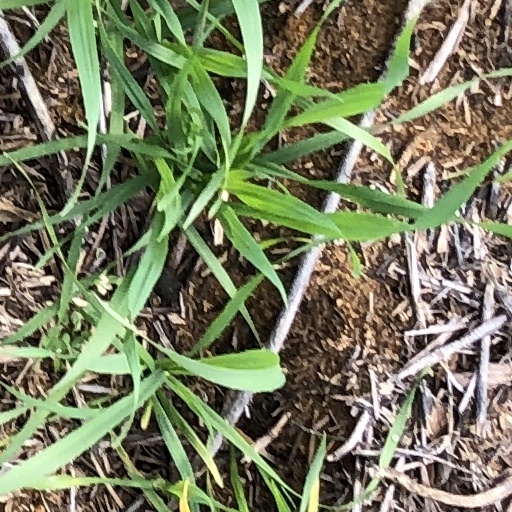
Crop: wheat